Robert Wilcox (actor)

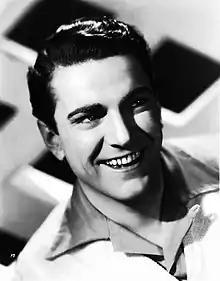
Wilcox in 1937

Robert Wilcox (May 19, 1910 – June 11, 1955) was an American film and theater actor of the 1930s, 1940s, and 1950s.